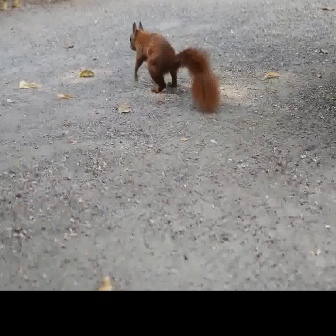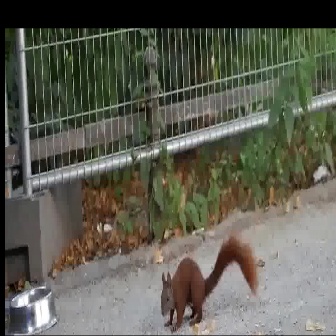
  Please identify the target specified by the bounding box [128,21,218,111] in the first image and locate it in the second image. Return the coordinates in [x_min,y_min,x_max,y_max] format.
Answer: [160,236,256,332]